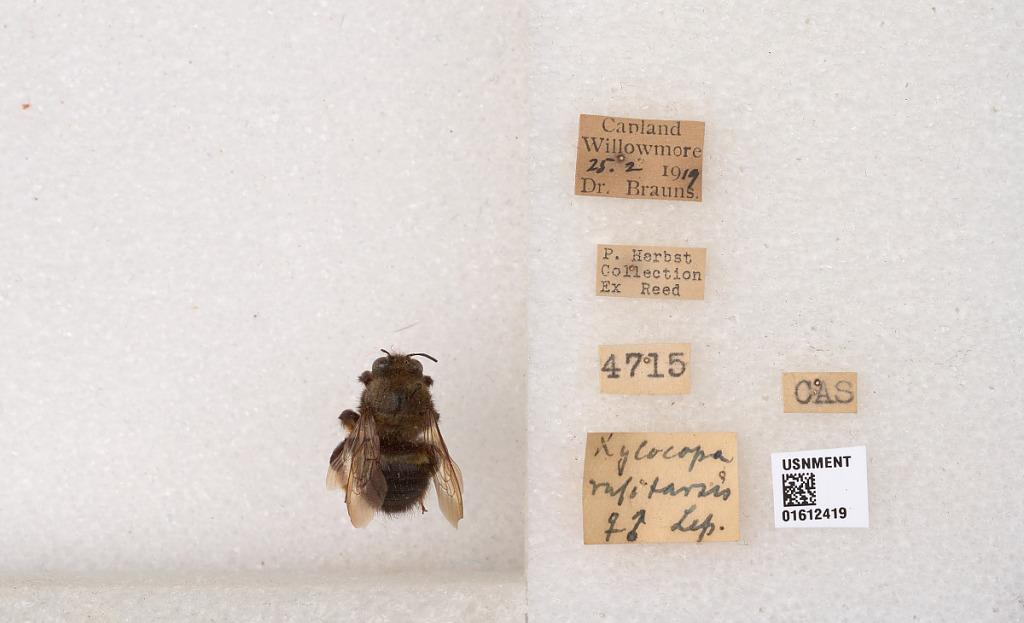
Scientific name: Xylocopa
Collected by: Brauns
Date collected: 1919-2-25
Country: South Africa
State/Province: Eastern Cape
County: Sarah Baartman
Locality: Capland, Willowmore